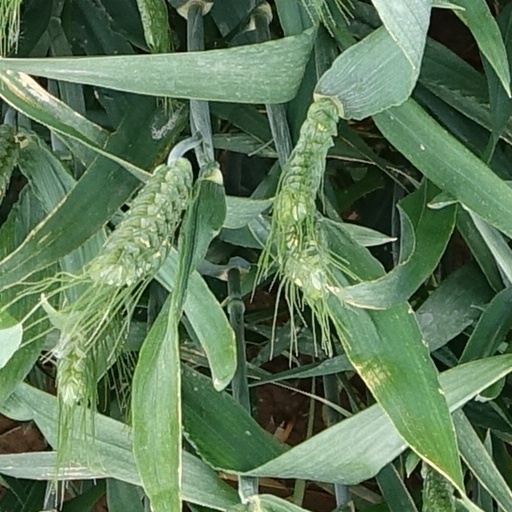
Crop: wheat